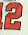
Number: 2